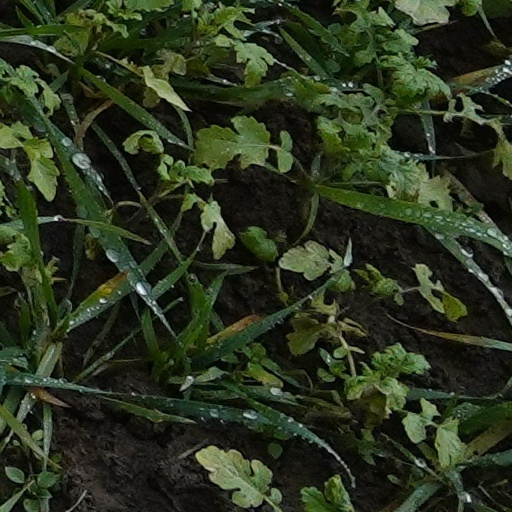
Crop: wheat